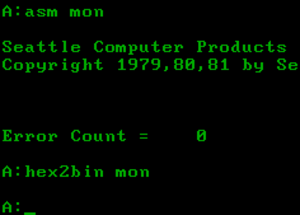
QDOS ou 86-DOS est un système d'exploitation développé et vendu par la société Seattle Computer Products pour leurs kits basés sur le processeur Intel 8086. Sa structure de commandes et son Interface de programmation étaient compatibles avec ceux de CP/M ce qui facilitait le portage des applications d'un système à l'autre. Appelé QDOS qui signifie Quick-and-dirty Operating System, soit « système d'exploitation rapide et sale » pendant sa phase de développement, il fut renommé 86-DOS une fois commercialisé.